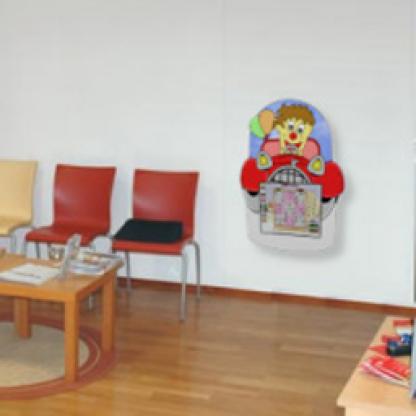
Scene: Indoor